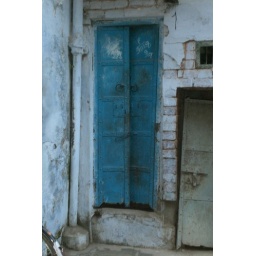
I fell in love with this blue door in Kanauj- pretty soon I realized I loved all the doors in India!